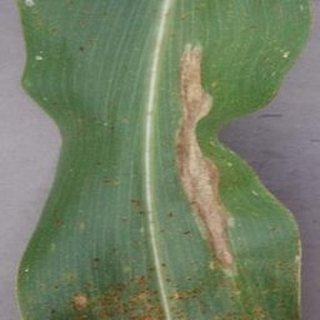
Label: corn_northern_leaf_blight